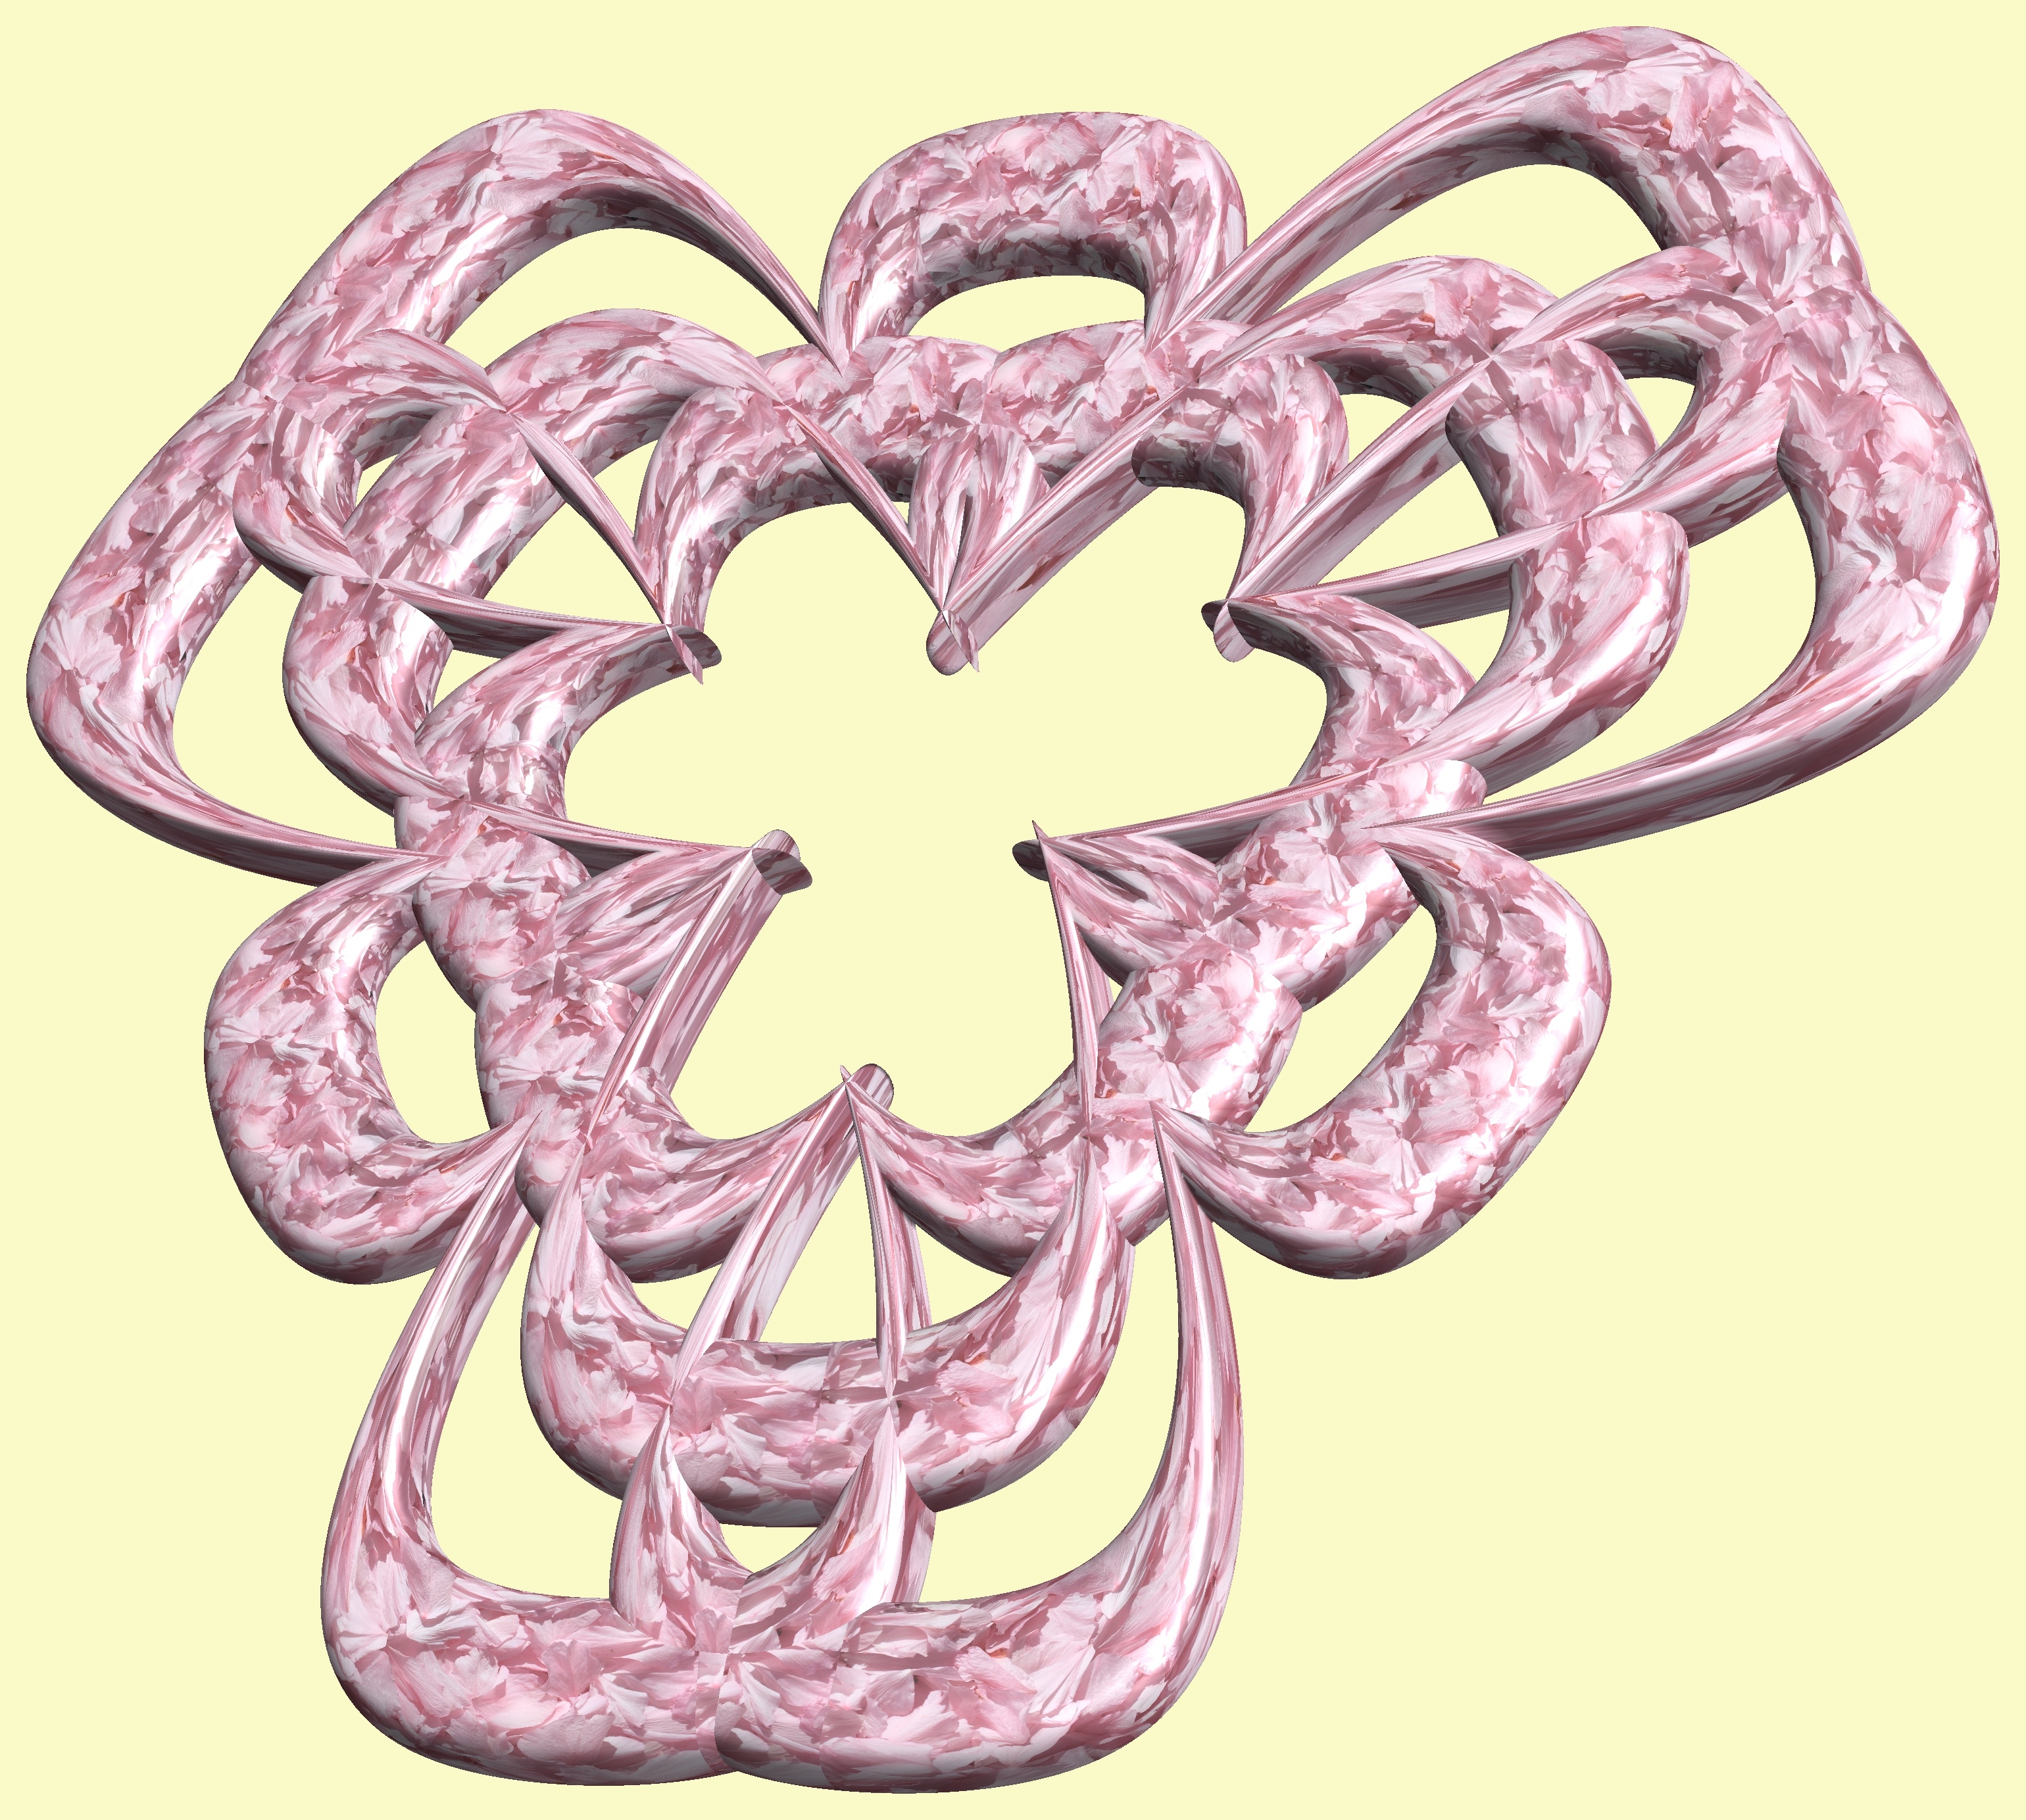
structure, texture, heart, pattern, font, figure, drawing, illustration, design, symmetry, 3d, graphic, torus, mathematica, cg, parametricplot3d, code, program, algorithm, abstruct, mapping